GIAT 30

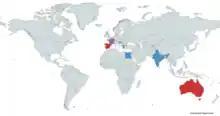
Map with GIAT 30 users. Users of only the 30M 791 are in blue, users of only the 30M 781 are in red, and users of both are in purple.

The GIAT 30 is a series of 30 mm cannon developed to replace the DEFA 550 series weapons on French military aircraft.